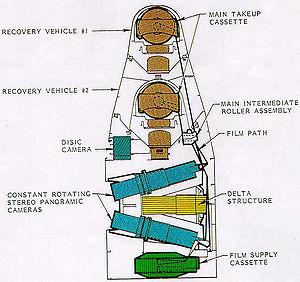
Corona est le premier programme de satellites de reconnaissance des Américains qui est mis en œuvre entre juin 1959 et le 31 mai 1972. Il est développé au début de l'ère spatiale, en pleine guerre froide opposant les États-Unis à l’Union soviétique alors que ce pays met au point des missiles balistiques intercontinentaux dotés d'une tête nucléaire qui semblent sur le point de bouleverser l'équilibre militaire entre les deux pays. Le programme Corona permet d'évaluer à la baisse la menace des missiles soviétiques en permettant de dénombrer le nombre de sites de lancement réel. Les satellites du programme Corona utilisent des techniques mises au point dans le cadre de la photographie aérienne. Les satellites Corona disposent d'une ou deux capsules récupérables contenant le film photographique. Celle-ci est larguée par le satellite une fois la mission de reconnaissance accomplie et récupéré en vol par des avions équipés de dispositifs de récupération. Le programme géré par la CIA est longtemps resté secret. Il est déclassifié en 1995.